Music of South Africa

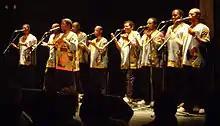
Ladysmith Black Mambazo performing in Austria, 2008

Christianity in South Africa was first introduced during the 1600s when Christian missionaries began arriving from the Netherlands. Missionaries from the United Kingdom, France, Germany, Scandinavia and the United States arrived from the early 1800s. Churches and missionary schools were built throughout the country. Native South Africans who were converted into Christianity were taught hymns that were sung in Europe and the US. Newly converted Christians would eventually compose new hymns in their own African languages. An example would be Enoch Sontonga, who composed Nkosi Sikelel' iAfrika.